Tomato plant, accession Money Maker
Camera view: vertical (180 deg); turntable rotation: 60 degrees
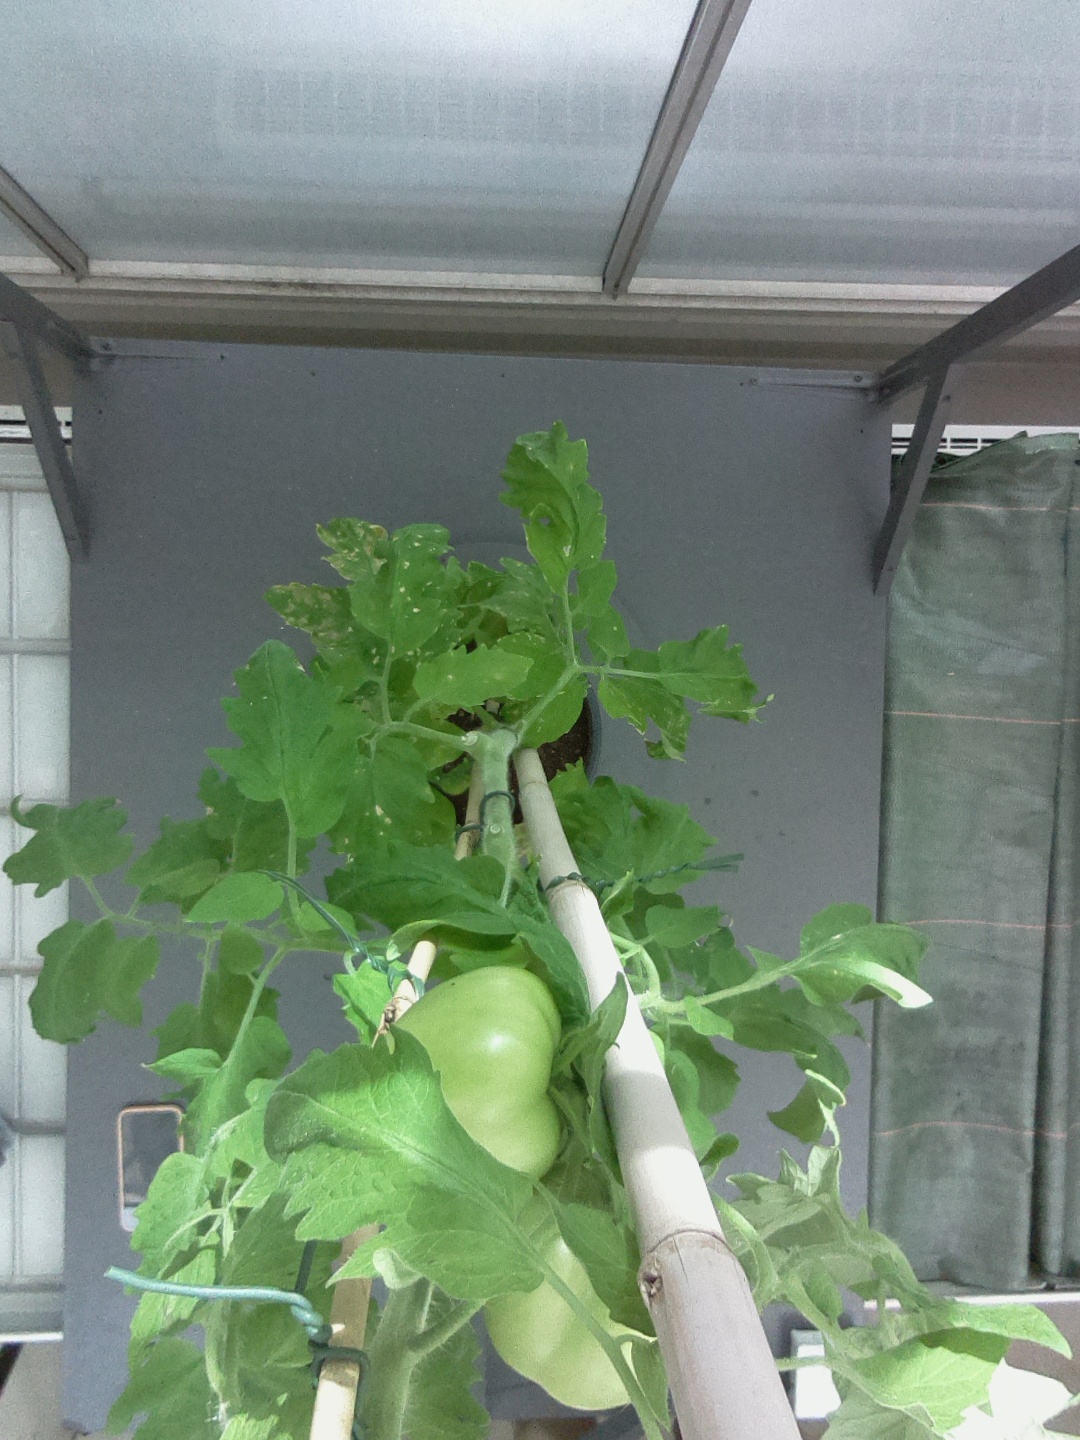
BBCH growth stage 79: 90% -100% of final fruit size